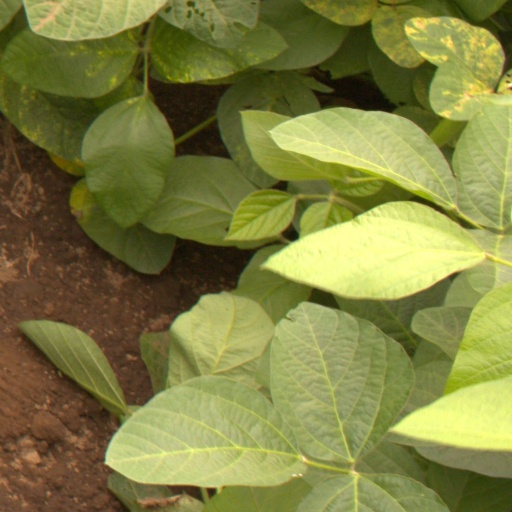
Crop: soybean